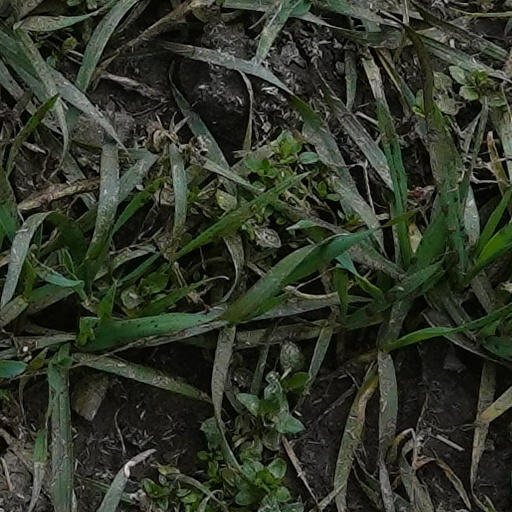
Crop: wheat